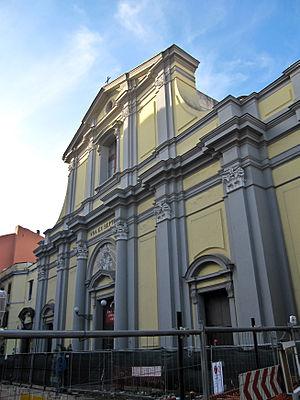
La basilique Santa Maria degli Angeli a Pizzofalcone est une église basilicale de Naples située sur la colline de Pizzofalcone, dans le cœur historique de la ville et le quartier de San Ferdinando. Elle ne doit pas être confondue avec l'église Santa Maria degli Angeli alle Croci.